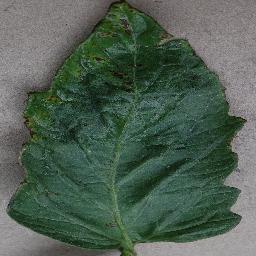
Label: Tomato___Bacterial_spot